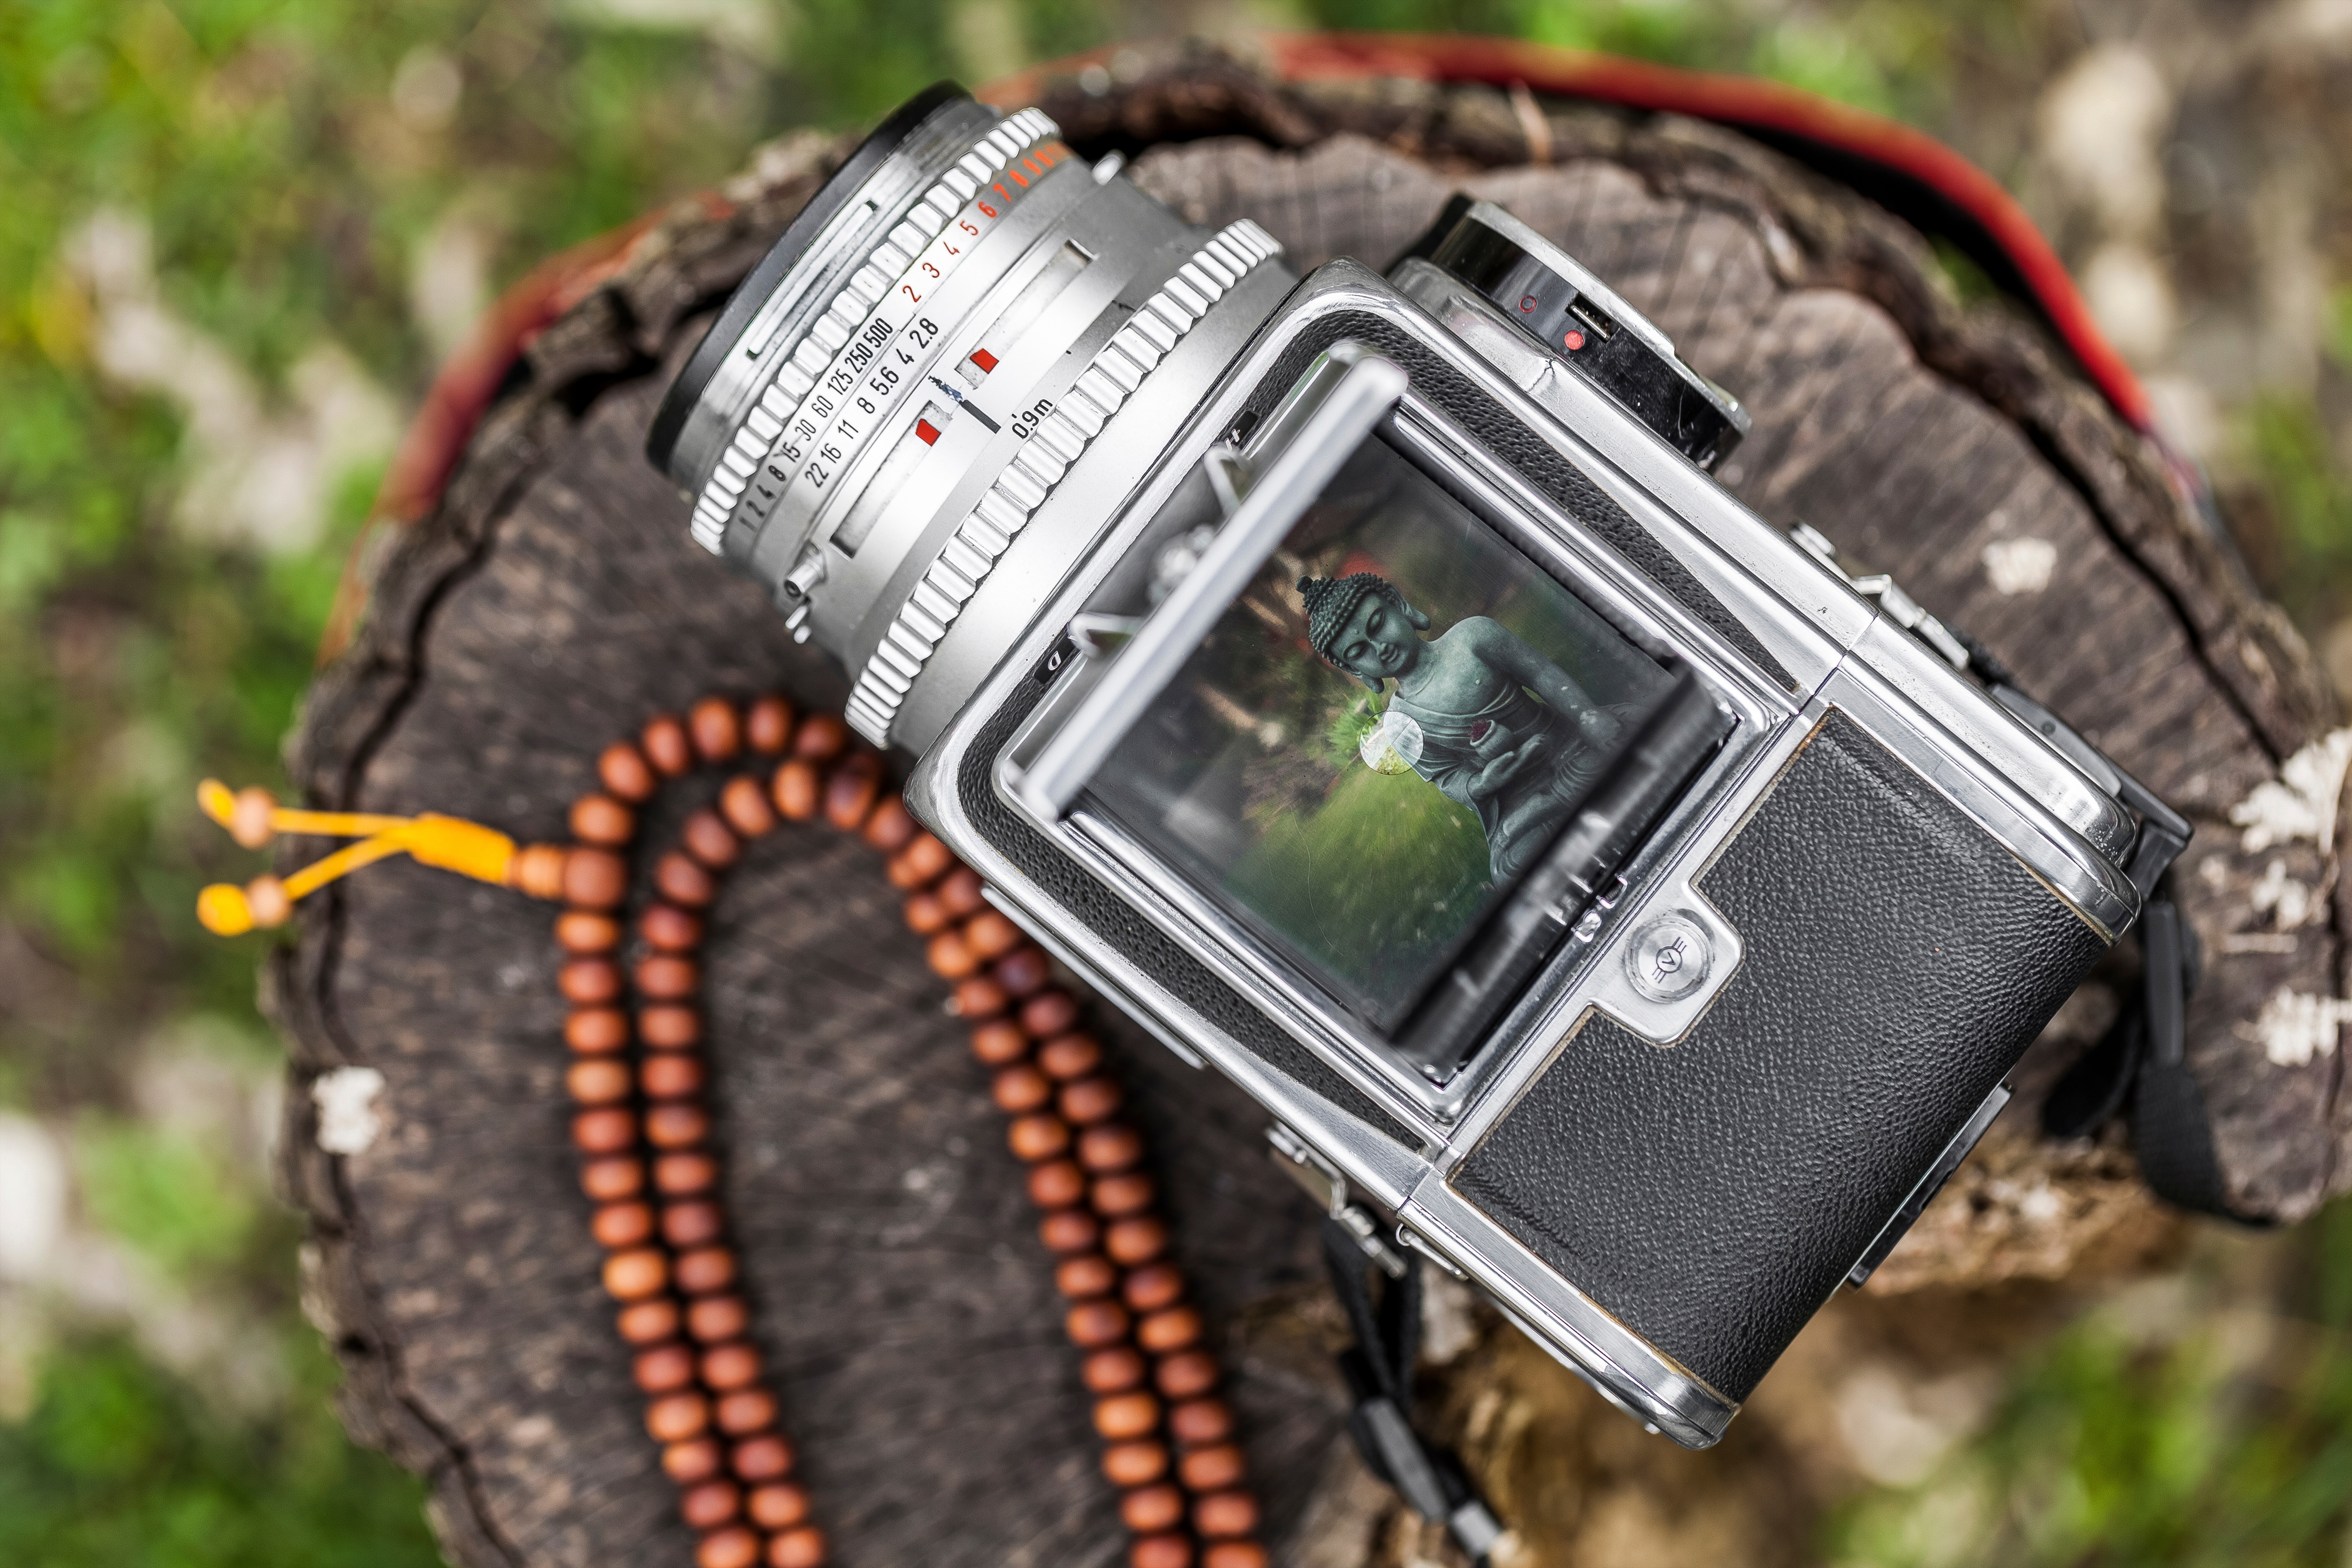
watch, hand, camera, stump, photo, electronic, buddha, strap